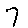
Label: 7